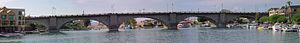
Lake Havasu City est une ville de l’État américain de l'Arizona. Elle se trouve sur la rive est du Lake Havasu, un lac de barrage sur le fleuve Colorado dont la rive opposée se trouve en Californie.